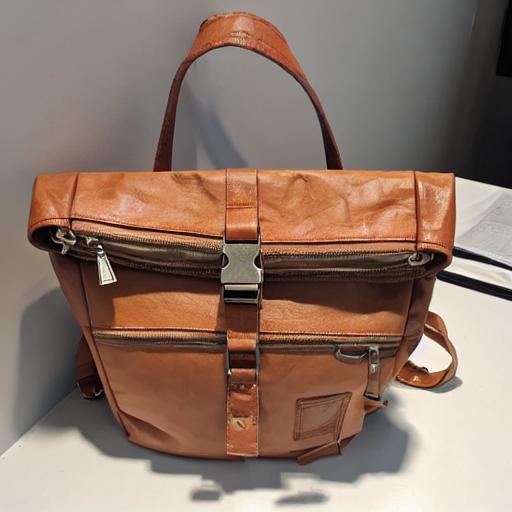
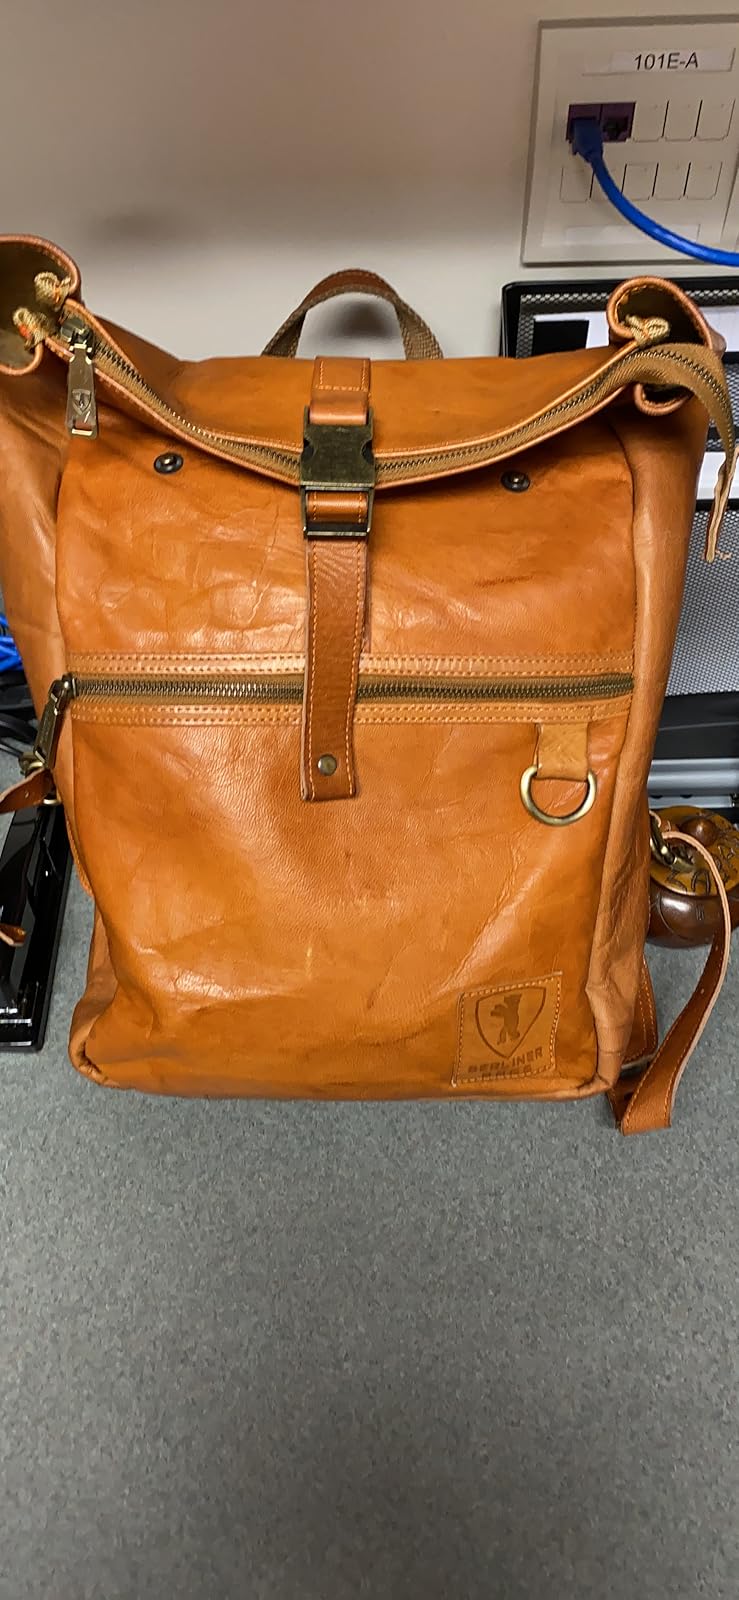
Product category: bag
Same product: no